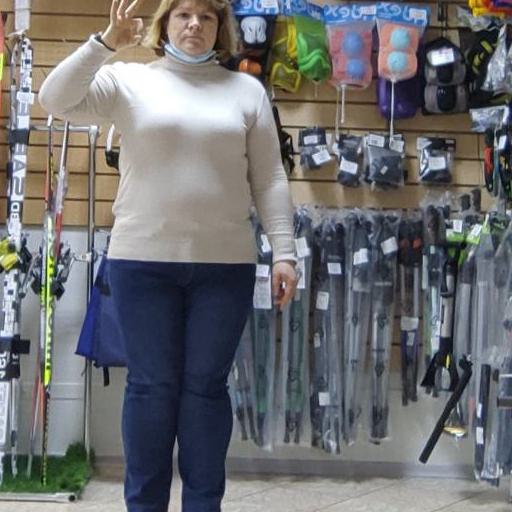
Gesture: no_gesture